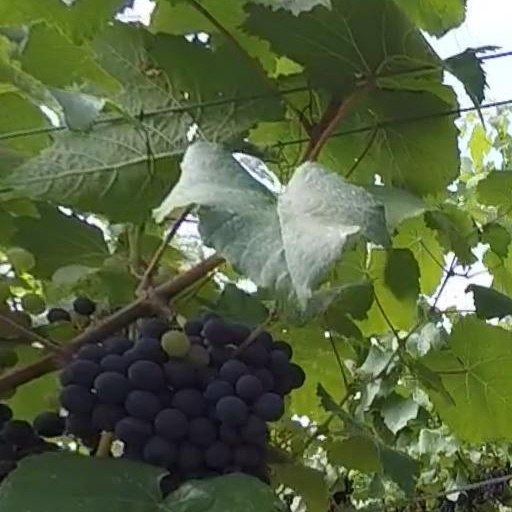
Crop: grape